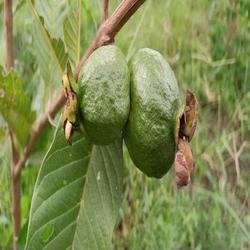
Label: Guava